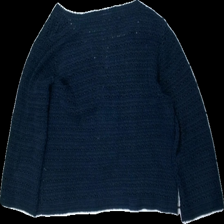
View: back
Type: Blazer
Category: Ladies
Brand: Jsfn
Colors: Blue, White
Material: 100% bomull
Cut: Tight
Size: 42
Season: All
Damage: mat fläck
Damage location: bottom right
Price range: <50
Recommended usage: Reuse
Description: blå vit tröja med fickor